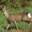
Label: deer